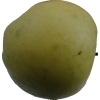
Label: Apple 13